JRD Tata Jubilee Park

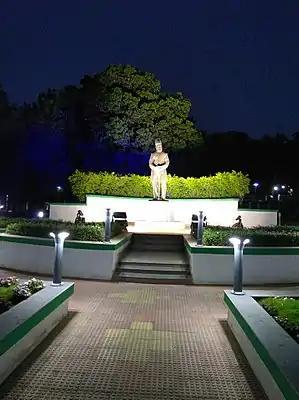
Statue of JRD Tata

Tata Park has led to great attraction during its open timings. People from far distances come here to spend times with their family and their friends. There are fitness centers, small gym equipment, child games. Its water fountain, fish pond and musical path attract a large number of visitors especially in the evening timing. In the morning, people come here for jogging as well as performing yoga and other exercises. The central statue of JRD Tata adds to the beauty of the park. Along with it lightning and nice surrounding are other advantages.